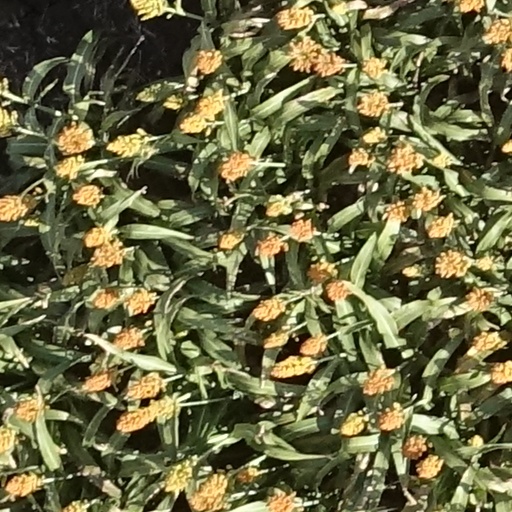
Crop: sorghum